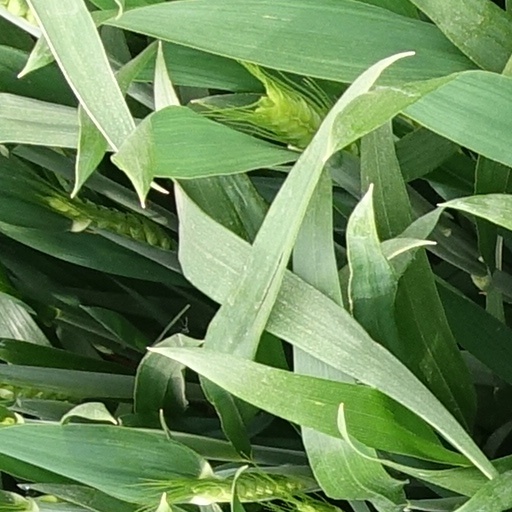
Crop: wheat